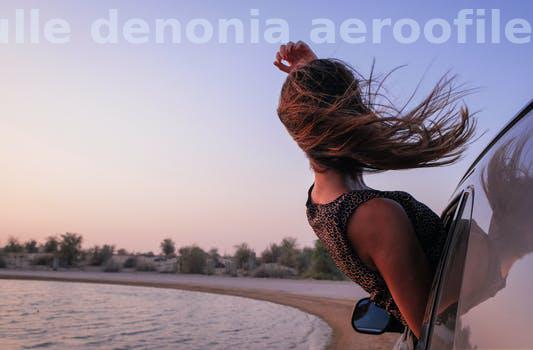
Label: Watermark